Bacchanalian fraternity

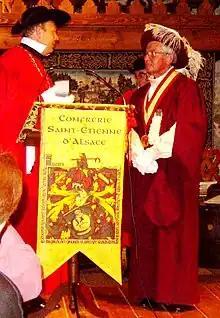
Reception of "Commanderie des Grands Vins d'Amboise" of Confrérie Saint-Étienne d'Alsace in Kientzheim, Alsace (2005).

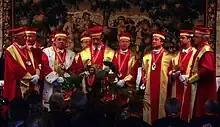
Members of Chevaliers du Tastevin.

A Bacchanalian fraternity is a fraternal society of professional or amateur aficionados of wine and perhaps other alcoholic beverages, typically promoting the wines of represented regions, such as wines from France and Germany. The term derives from Bacchus, the Roman equivalent of Dionysus, god of wine and intoxication.